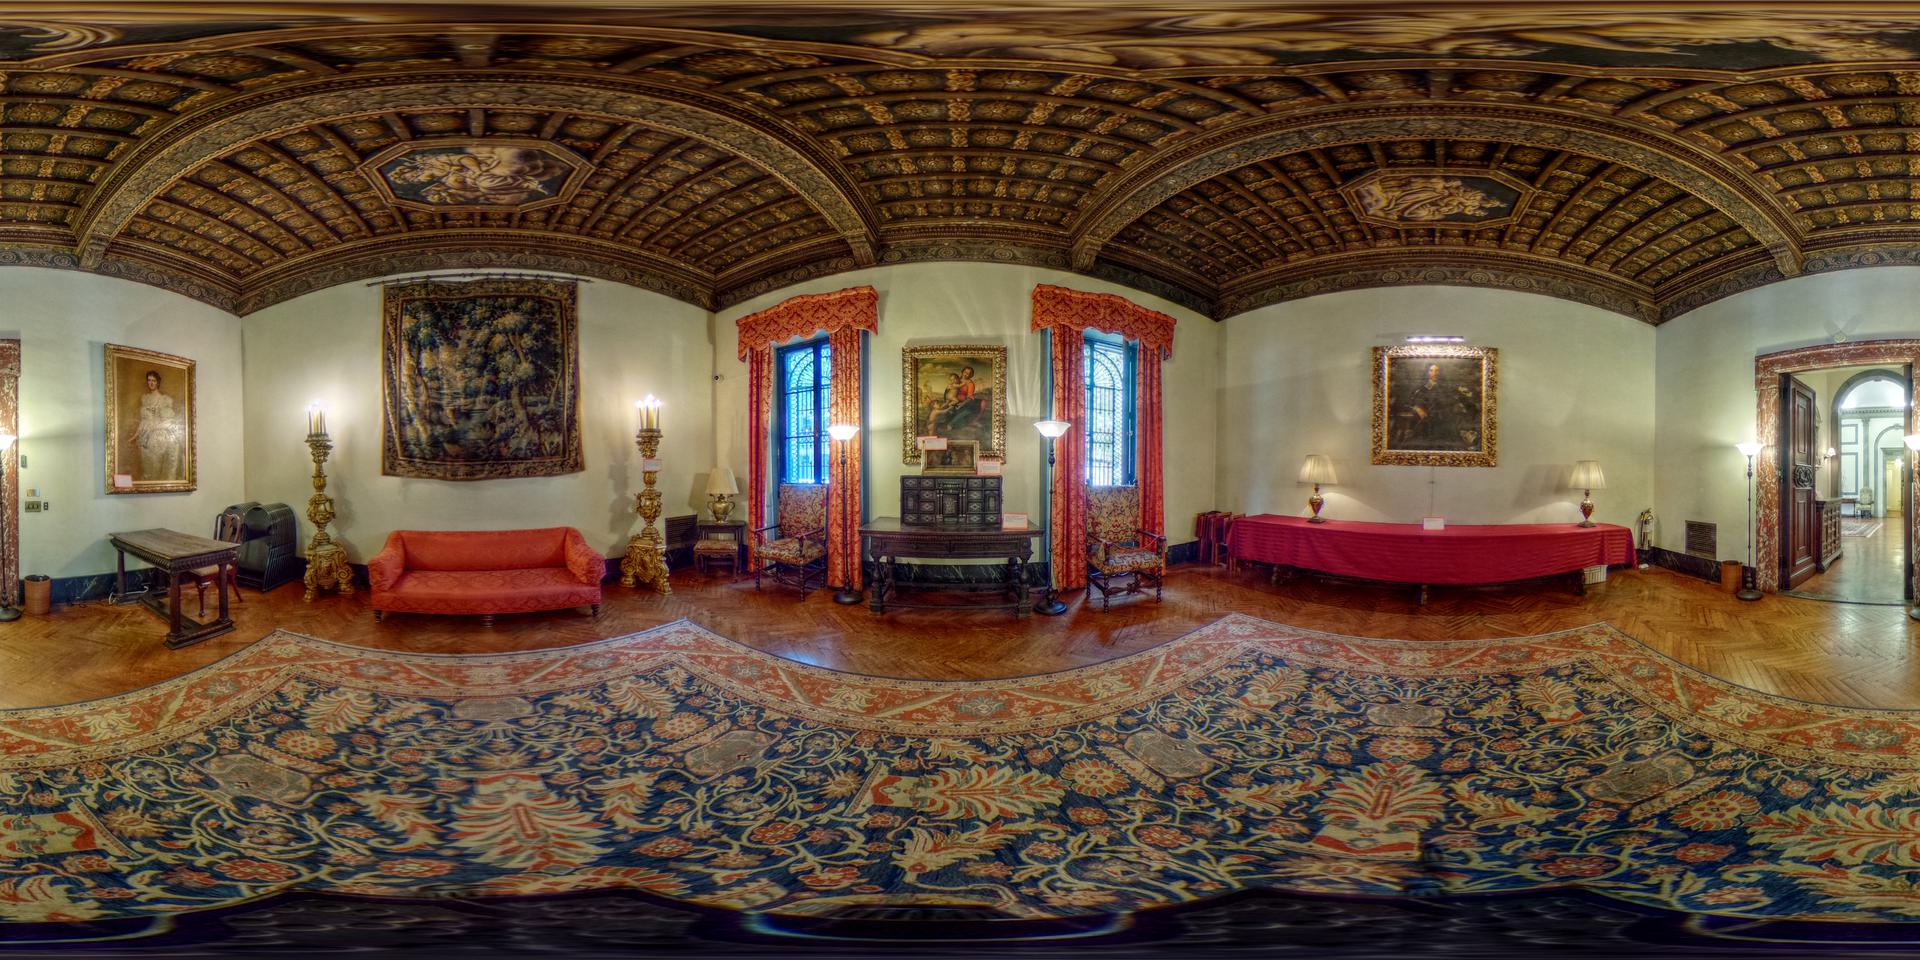
Referred object: the framed portrait between the windows

Referred object: the red sofa